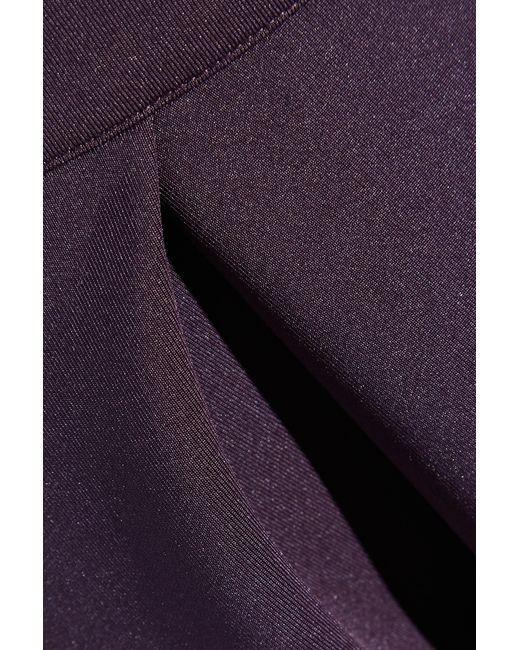
Lila Faltenrock aus Wolle für Frauen